Ted Kennedy

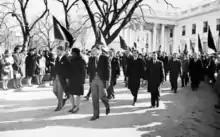
Ted Kennedy, accompanied by his brother Robert and sister-in-law Jacqueline, walks from the White House for the funeral procession accompanying President Kennedy's casket to Cathedral of St. Matthew the Apostle.

In the 1962 U.S. Senate special election in Massachusetts, Kennedy initially faced a Democratic Party primary challenge from Edward J. McCormack Jr., the state Attorney General. Kennedy's slogan was "He can do more for Massachusetts", the same one his brother John had used in his first campaign for the seat ten years earlier. McCormack had the support of many liberals and intellectuals, who thought Kennedy inexperienced and knew of his suspension from Harvard, a fact which became public during the race. Kennedy also faced the notion that with one brother President and another U.S. Attorney General, "Don't you think that Teddy is one Kennedy too many?" But Kennedy proved to be an effective street-level campaigner. His charm was such that one delegate at the party convention said "He's completely unqualified and inexperienced. And I'm going to be with him". In a televised debate, McCormack said "The office of United States Senator should be merited, and not inherited", and said that if his opponent's name was Edward Moore, not Edward Moore Kennedy, his candidacy "would be a joke". Voters thought McCormack was overbearing—a Kennedy supporter said "McCormack was able to make a millionaire an underdog"—and with the family political machine's finally getting fully behind him, Kennedy won the September 1962 primary by a two-to-one margin. In the November special election, Kennedy defeated Republican George Cabot Lodge II, product of another noted Massachusetts political family, gaining 55 percent of the vote.